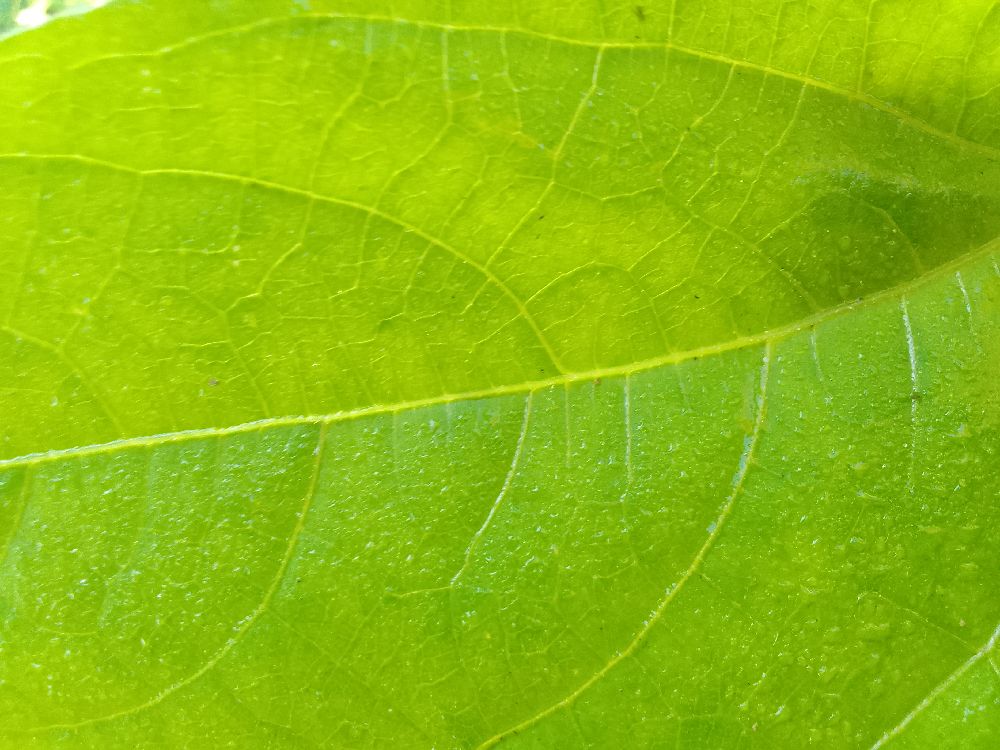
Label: healthy